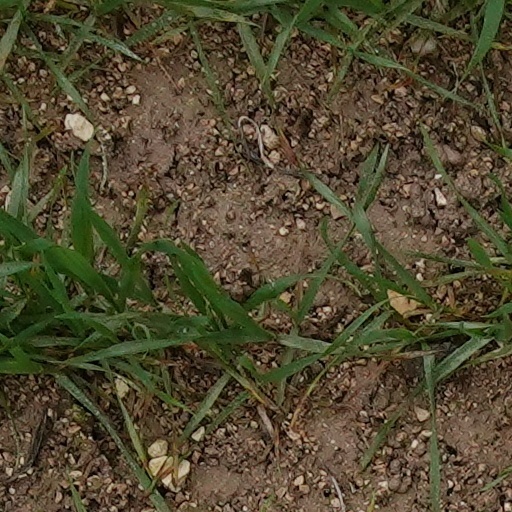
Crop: wheat